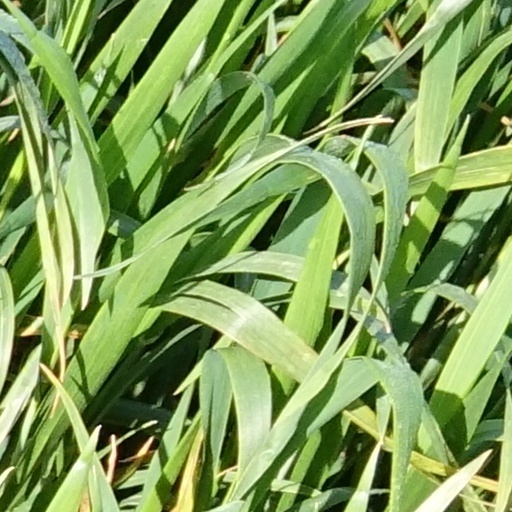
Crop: wheat